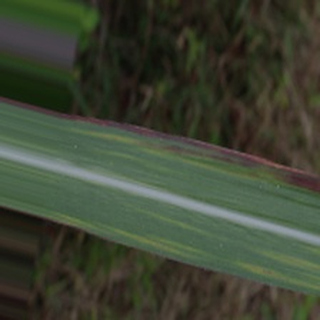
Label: sugarcane_bacterial_blight